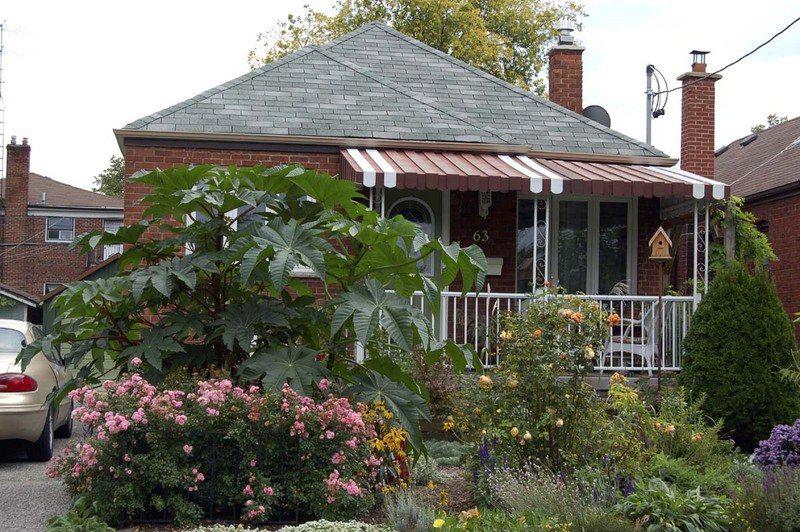
a giant in the garden !
Relation: Subjective